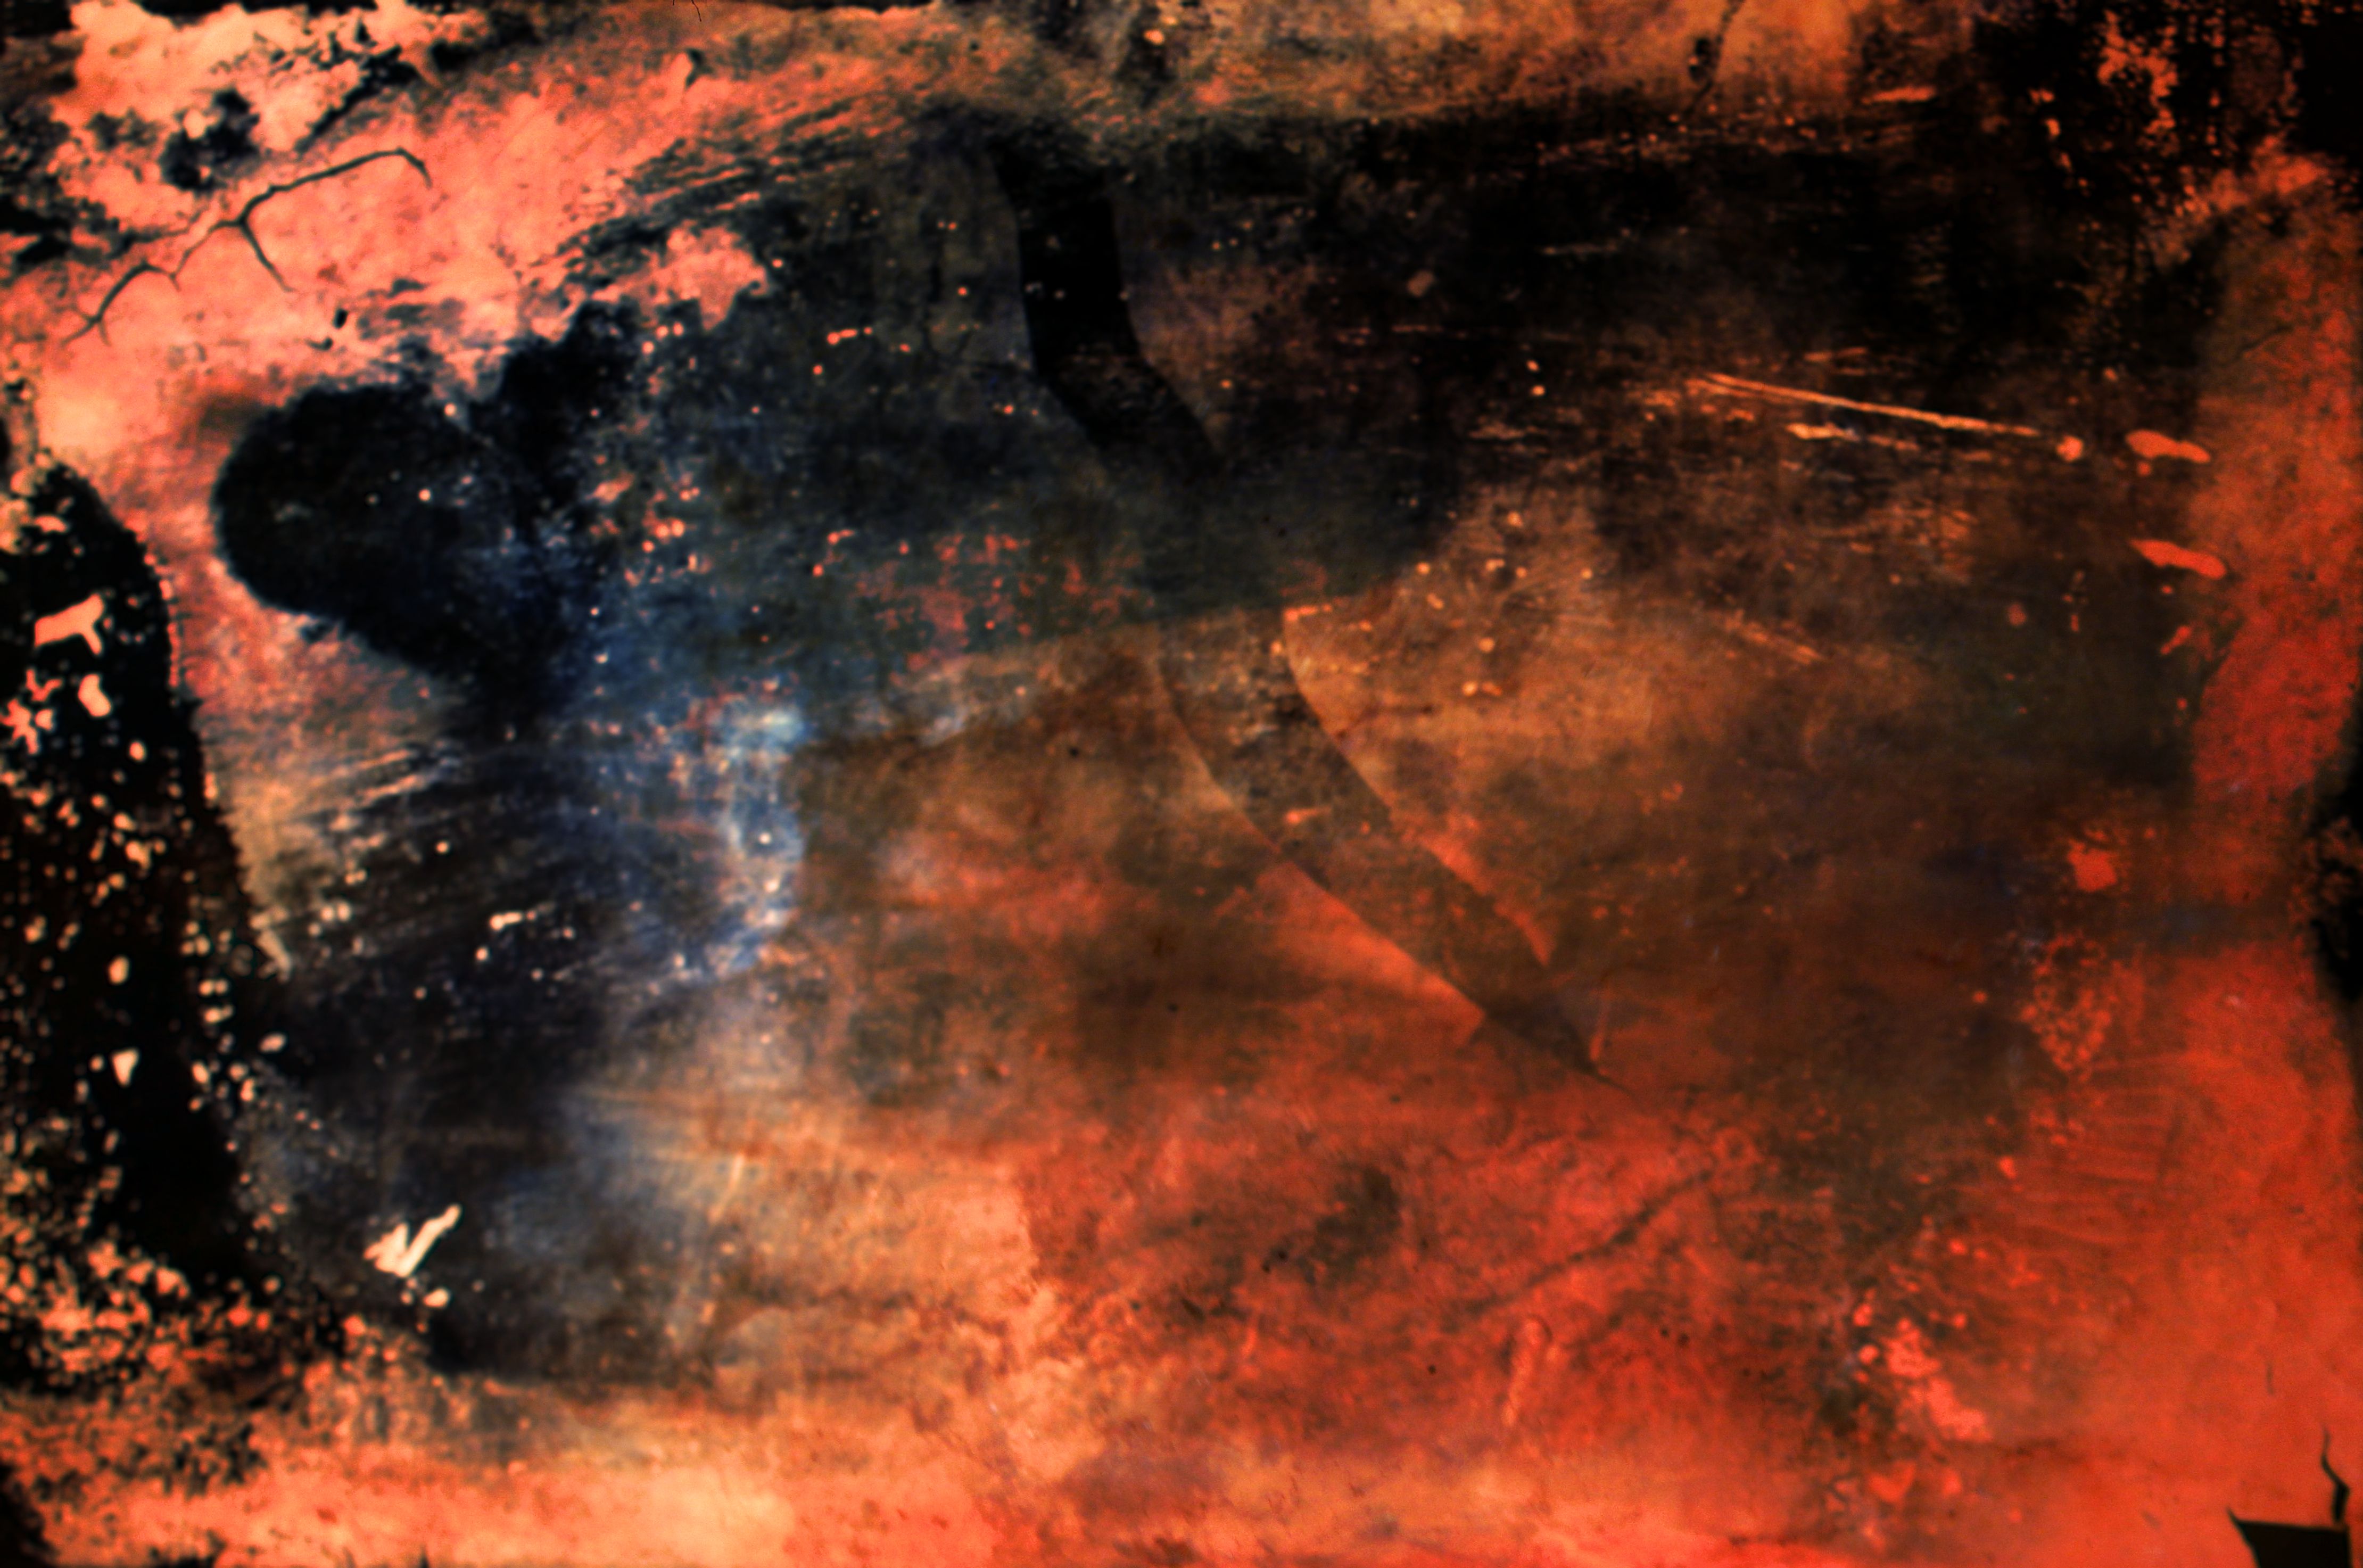
texture, reflection, flame, fire, darkness, free, screenshot, computer wallpaper, geological phenomenon